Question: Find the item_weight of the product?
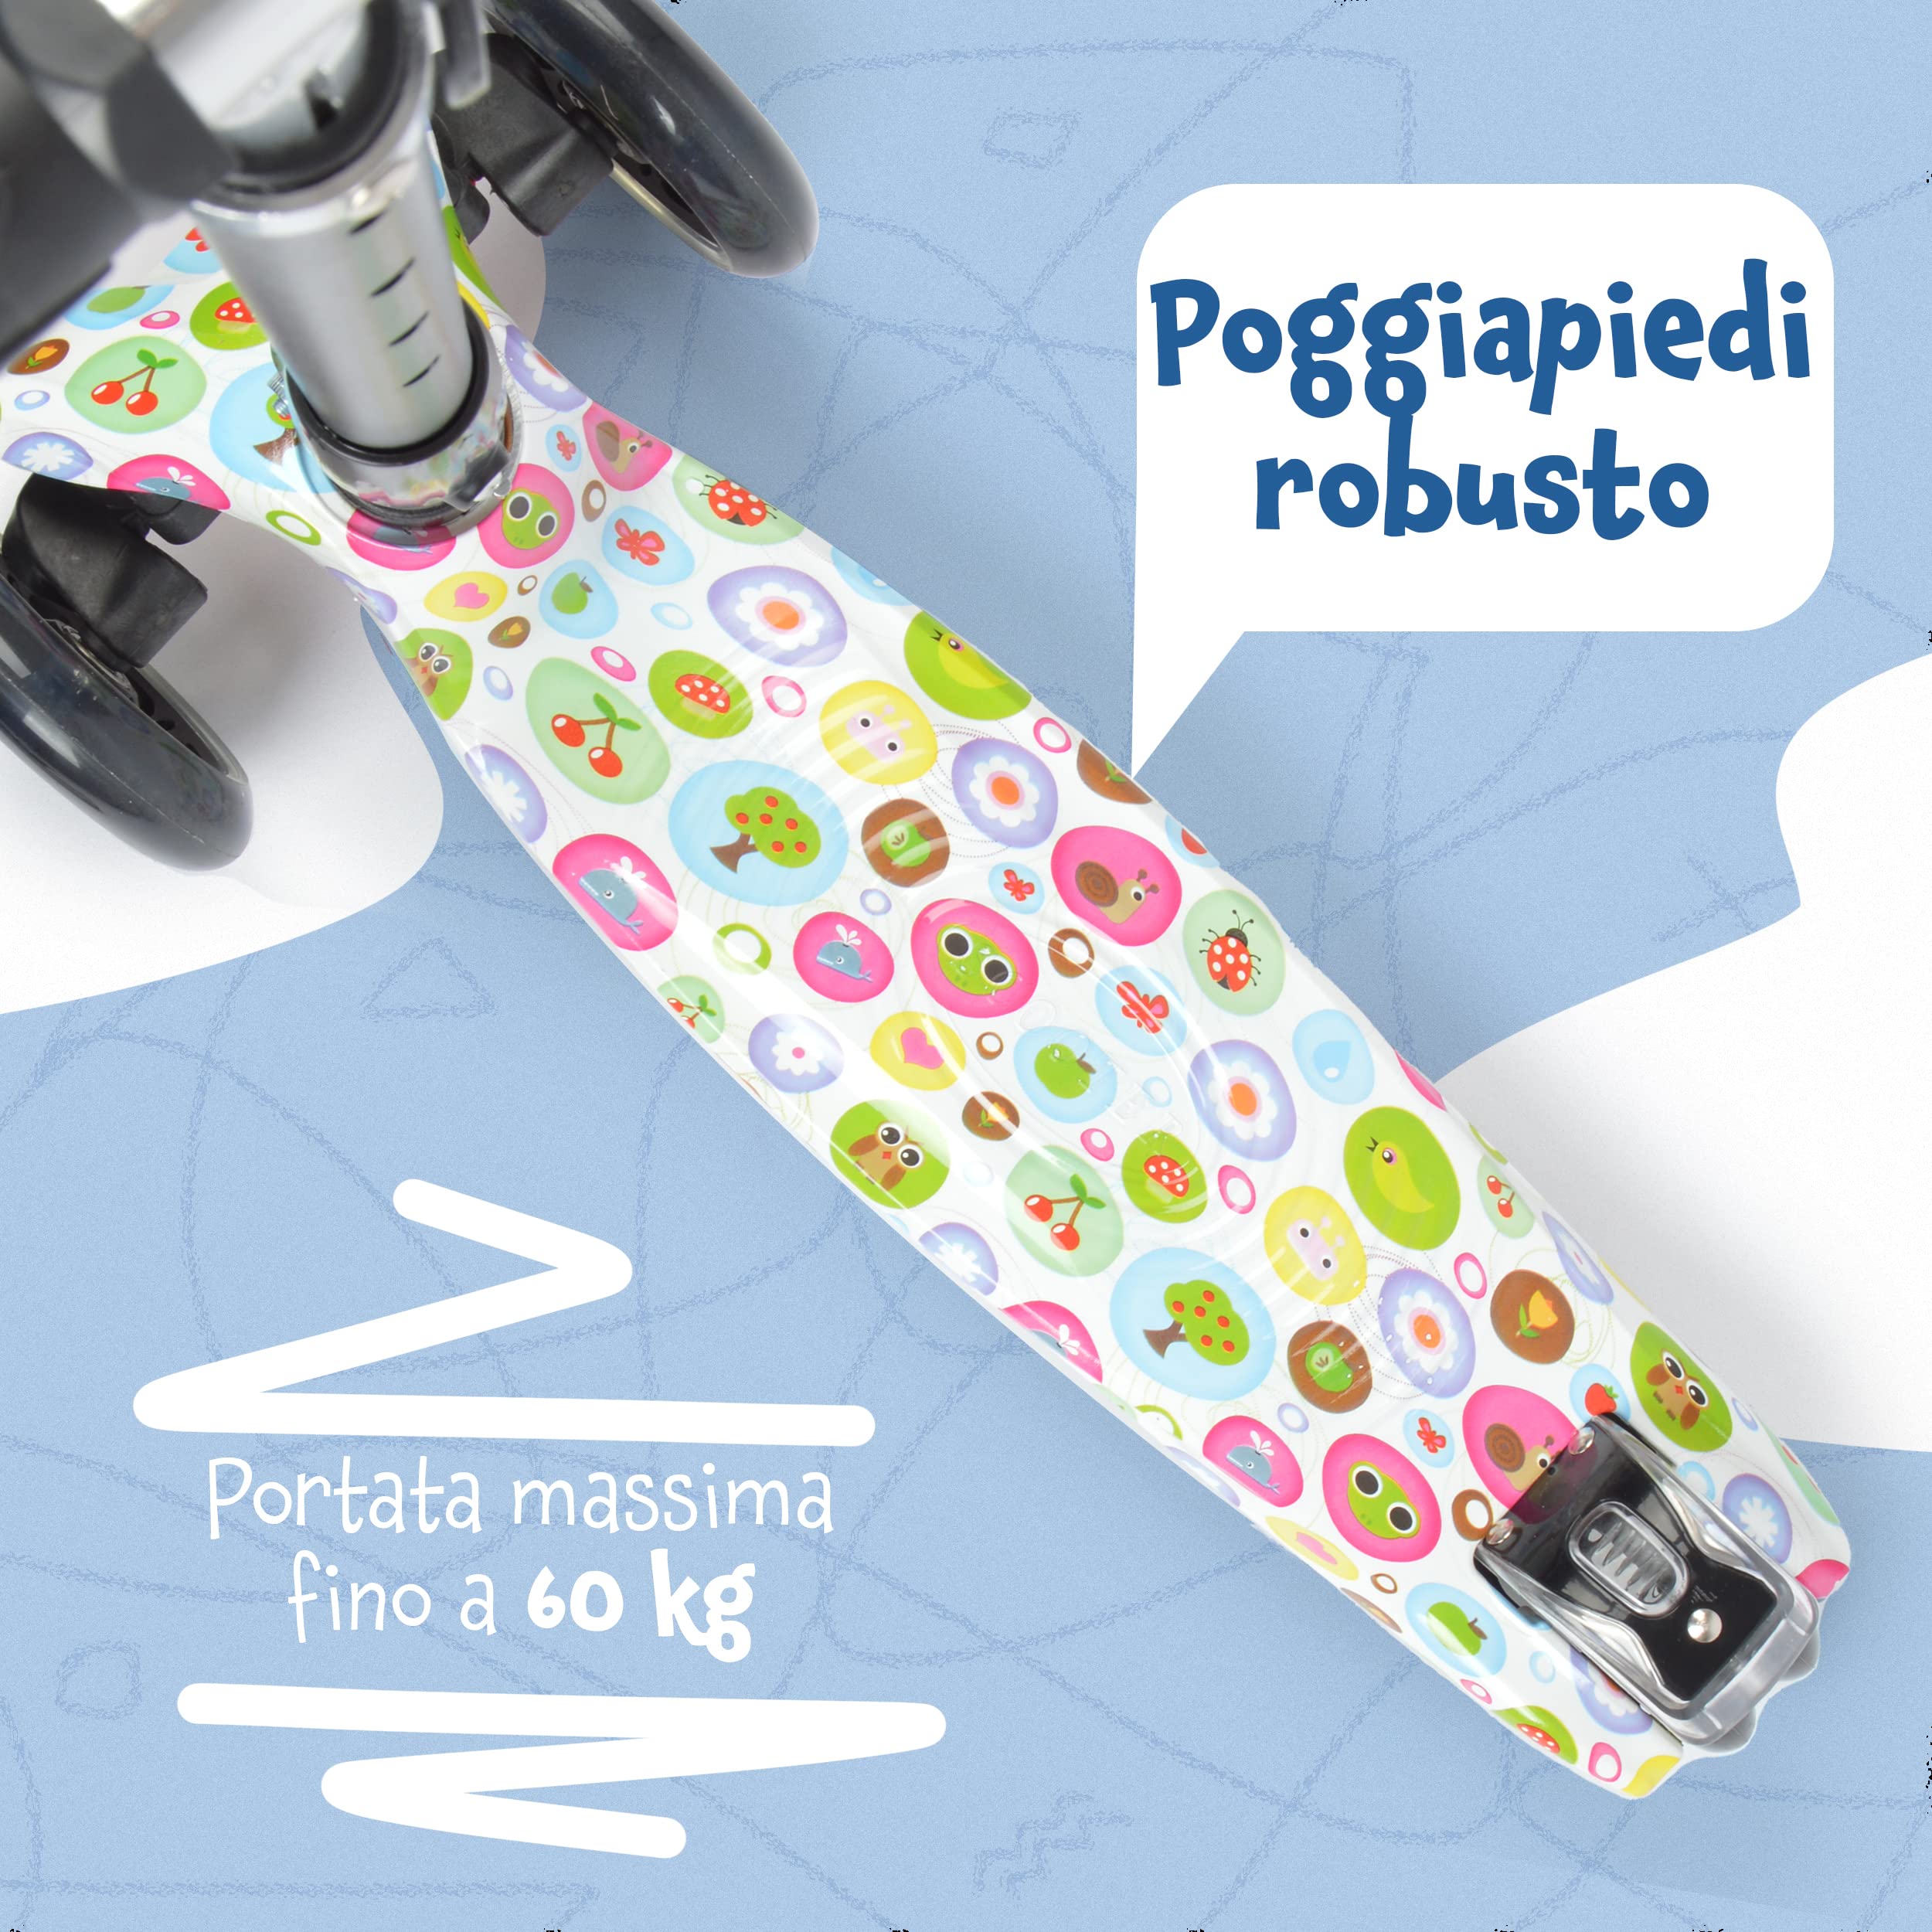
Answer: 60.0 kilogram